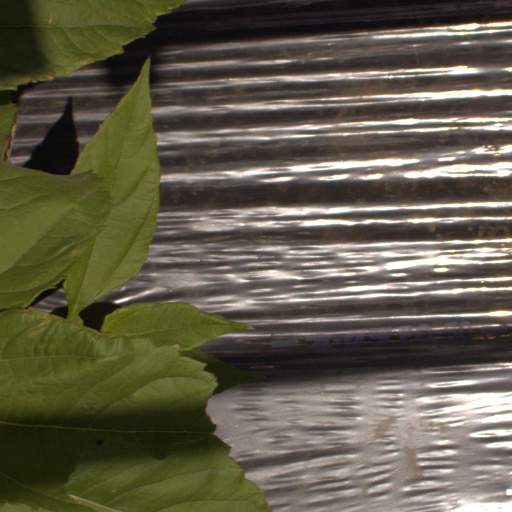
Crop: Jerusalem artichoke